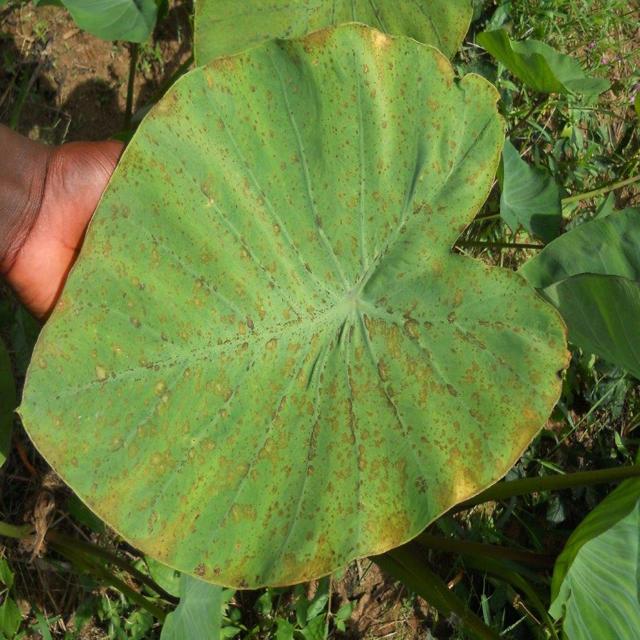
Label: Mid_Blight